Crop diversity

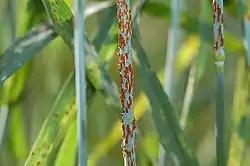
Wheat stem rust is evolving new, virulent strains, threatening many low-diversity cultivars.

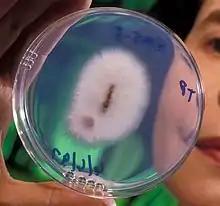
Low-diversity crop variety destroyed: the 'Gros Michel' banana was commercially destroyed by Panama disease, caused by the fungus "Fusarium oxysporum" (illustrated).

A danger to agriculture is wheat rust, a pathogenic fungus causing reddish patches, coloured by its spores. A virulent form of the wheat disease, stem rust, strain Ug99, spread from Africa across to the Arabian Peninsula by 2007. In field trials in Kenya, more than 85% of wheat samples, including major cultivars, were susceptible, implying that higher crop diversity was required. The Nobel laureate Norman Borlaug argued for action to ensure global food security.